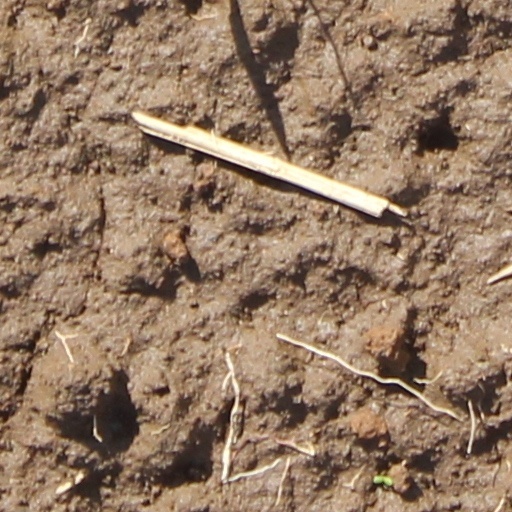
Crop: wheat